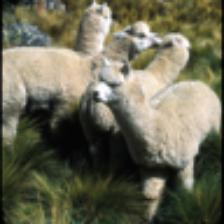
Label: NonHuman